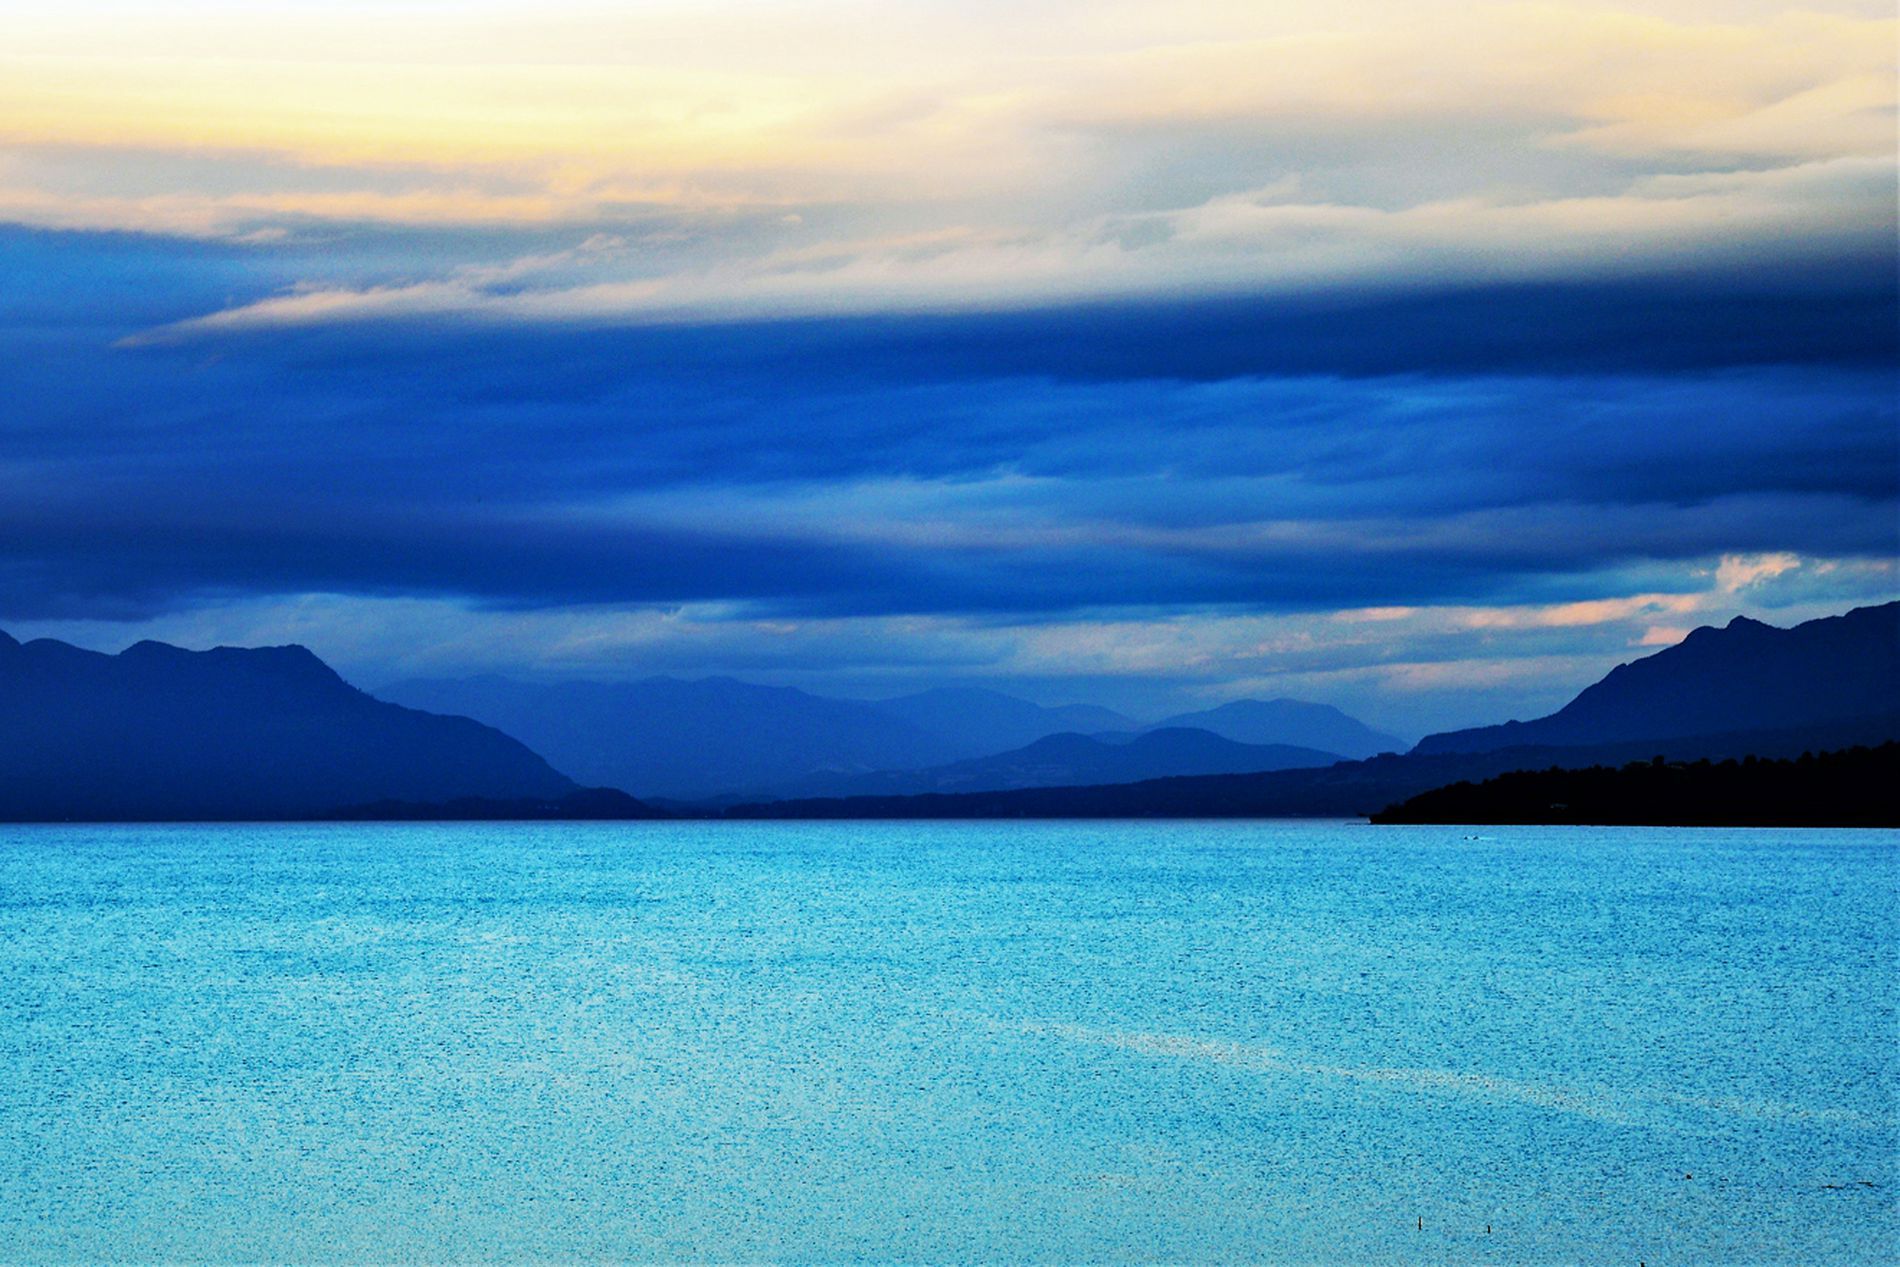
Blue Landscape.
Image features a blue, cloudy sky in the background. A mountain ridge is stretching across the scene with various sizes and depths. A small island is visible on the center of the right border. Finally, a clear blue water body, probably the sea, is visible.
A high-angle wide shot taken from far reach with a bluish color palette featuring a blue, cloudy sky in the background. A mountain ridge is stretching across the scene with various sizes and depths. A small island is visible on the center of the right border. Finally, a clear blue water body, probably the sea, is visible. The color palette, combined with the structure provided in the scene, evokes a sense of calmness, peacefulness, and quiet.
Labels: Nature, Outdoors, Sky, Scenery, Horizon, Sea, Water, Lake, Landscape, Land, Azure Sky, Shoreline, Coast, Cloud, Beach, Promontory, Mountains Ridge, Island
Camera: NIKON CORPORATION NIKON D3200
Lens: 18.0-55.0 mm f/3.5-5.6, AF-S DX VR Nikkor 18-55mm f/3.5-5.6G II
Aperture: F5.6
Exposure: 1/125 sec
ISO: 180
Focal length: 55.0 mm